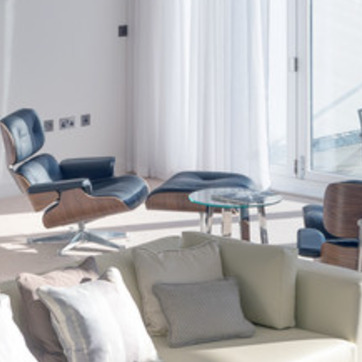
Material: leather